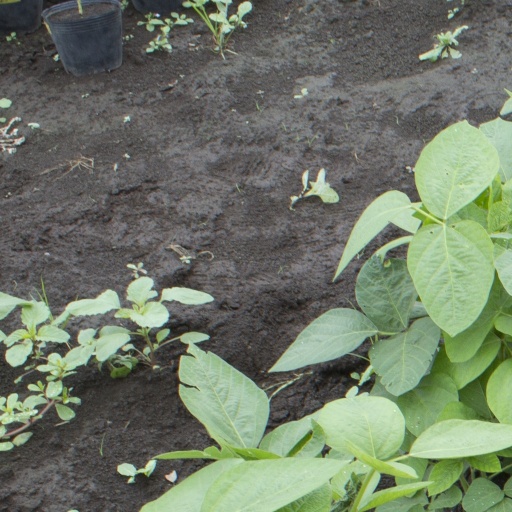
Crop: soybean